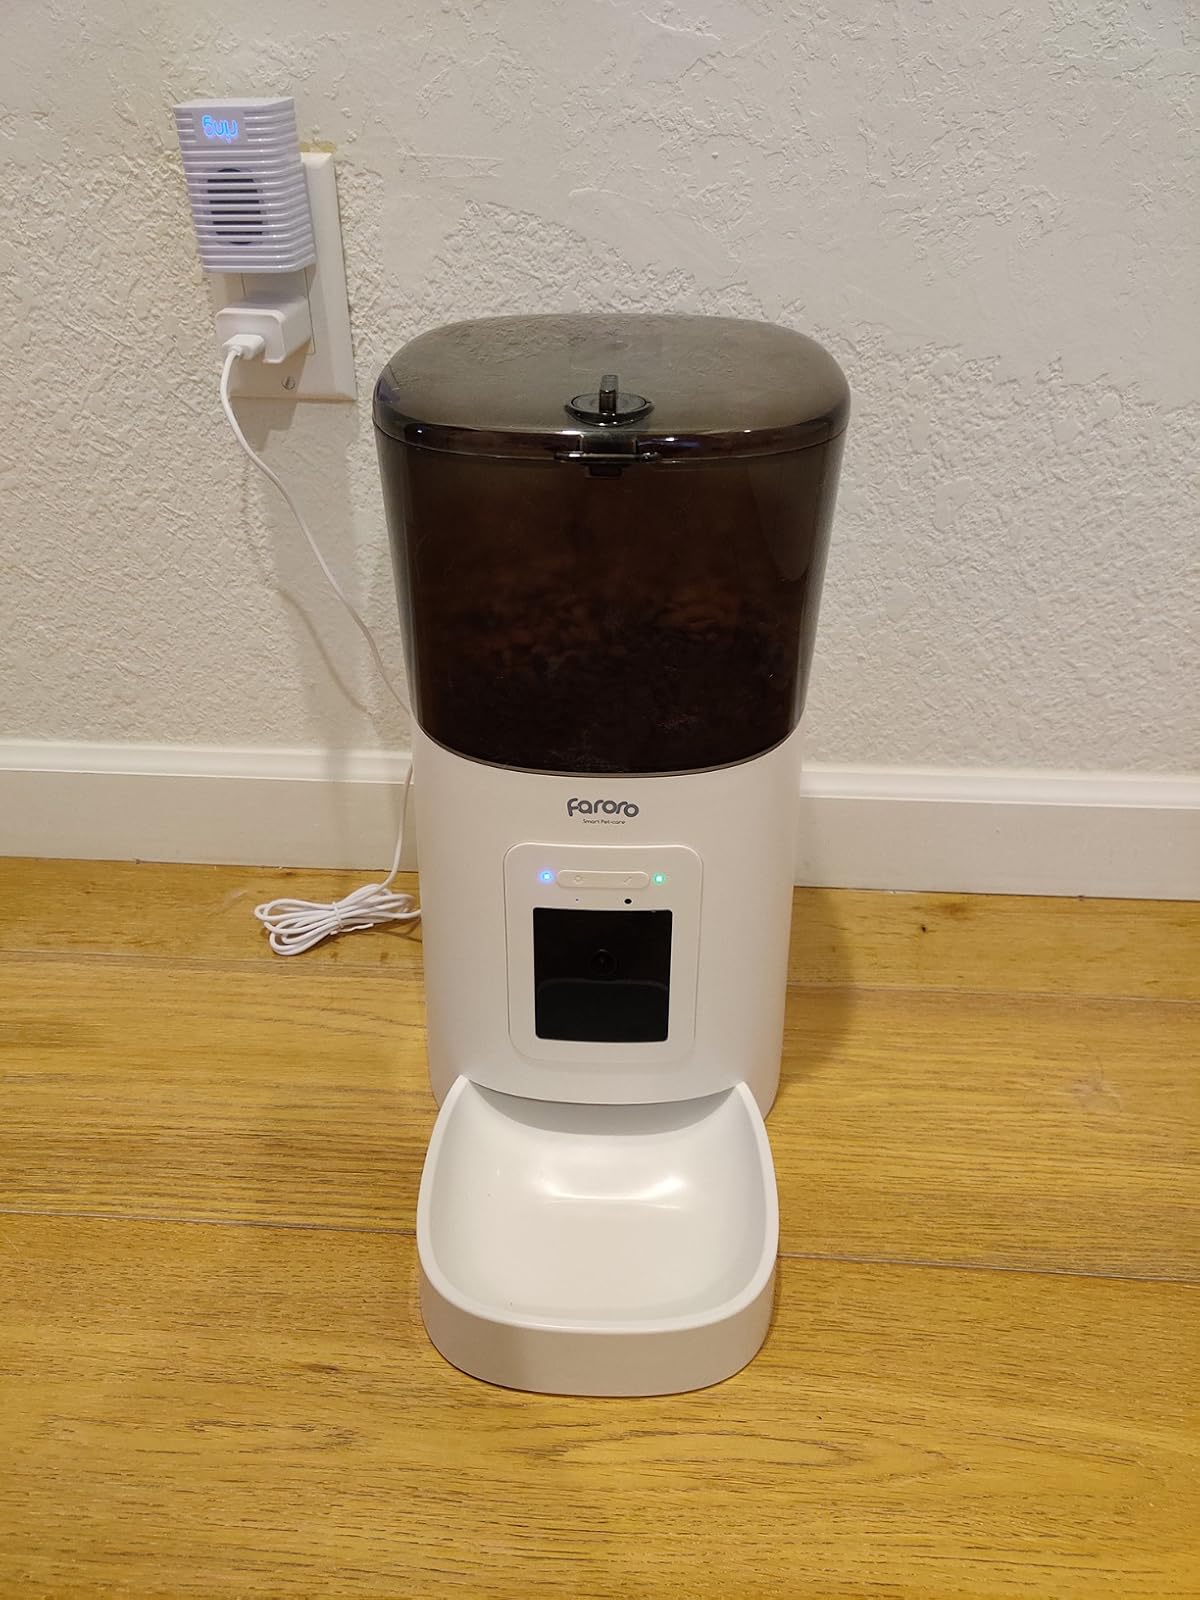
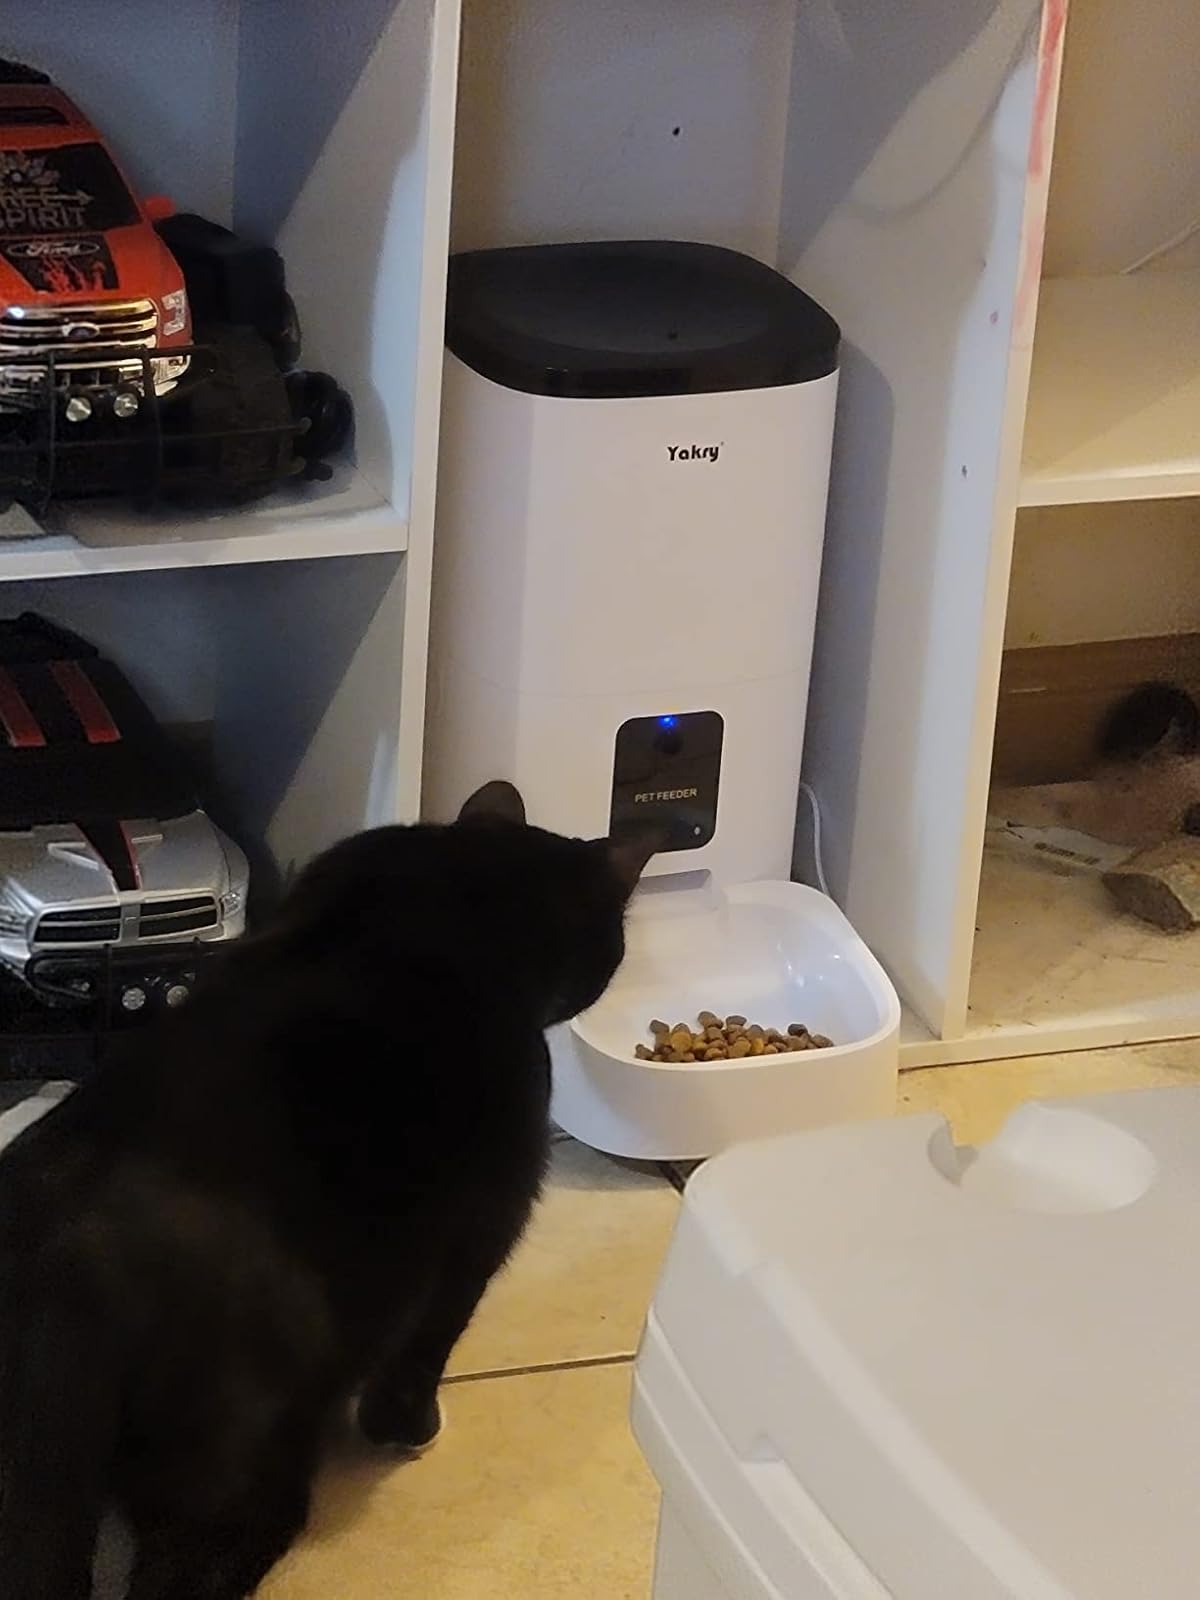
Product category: items_feeder
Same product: no